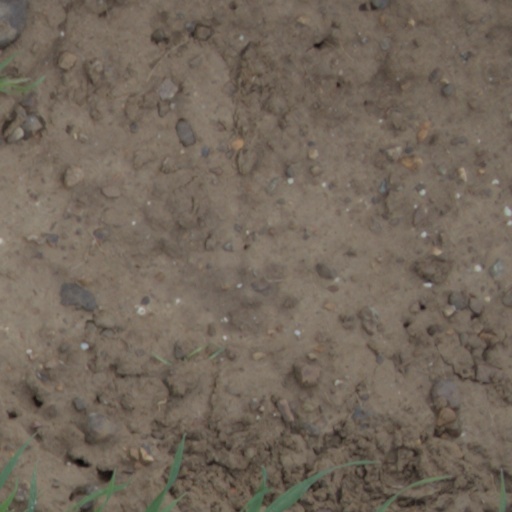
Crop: wheat